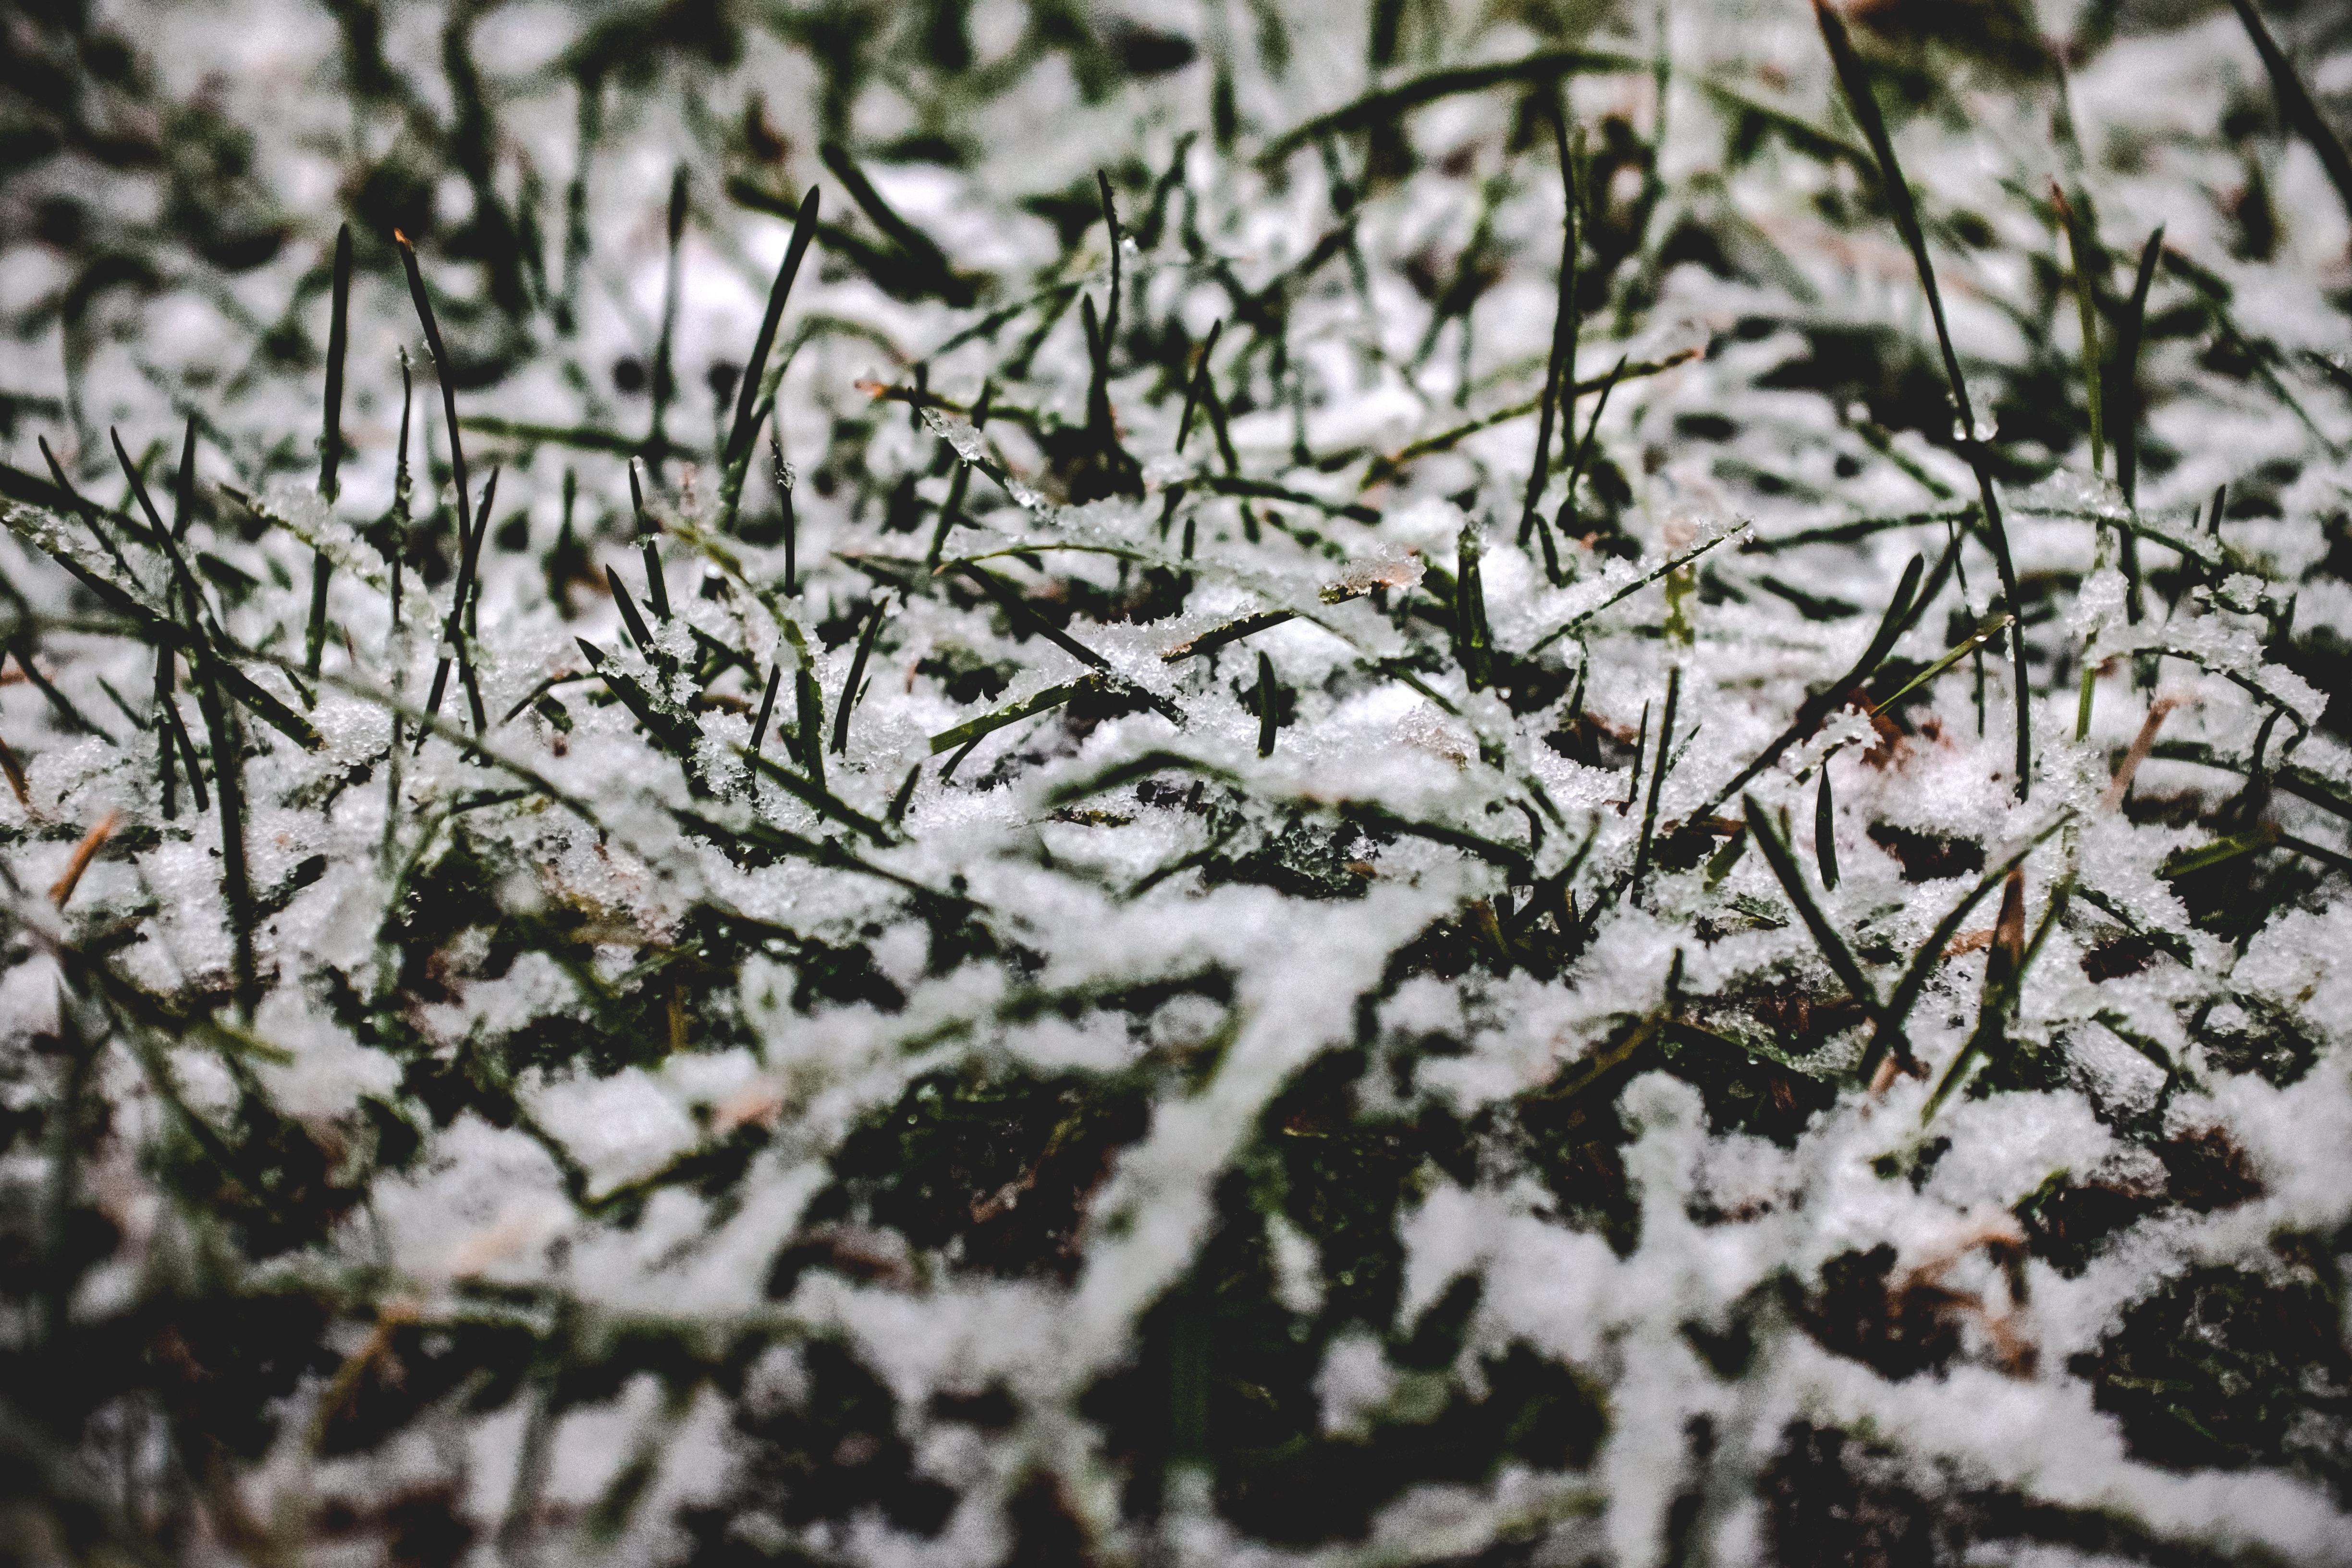
tree, branch, snow, winter, plant, leaf, flower, frost, weather, flora, season, twig, freezing, rain and snow mixed